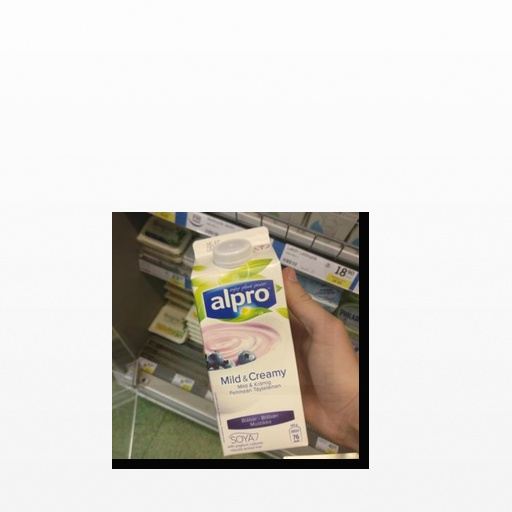
Food items: blueberry_soyghurt, sweet_potato